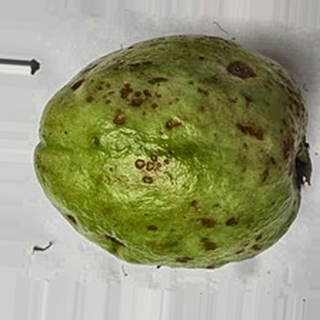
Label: guava_anthracnose